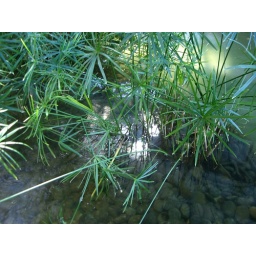
fish in the lake in my hotel